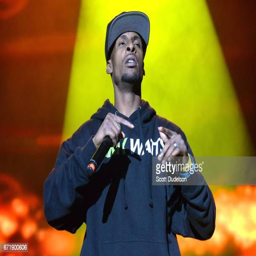
person performs onstage during the concert